Fred Whitlam

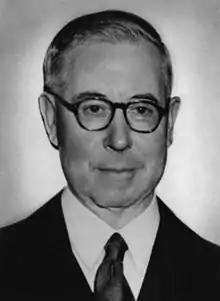

Harry Frederick Ernest "Fred" Whitlam (3 April 1884 – 8 December 1961) was Australia's Crown Solicitor from 1936 to 1949, and a pioneer of international human rights law in Australia. He was the father of Prime Minister Gough Whitlam, and had a great influence on his son's values and interests.